Van Williams

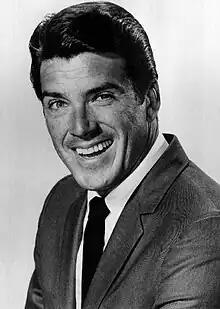
Williams as Britt Reid in "The Green Hornet" (1966).

Van Zandt Jarvis Williams (February 27, 1934 – November 28, 2016) was an American actor best known for his leading role as Kenny Madison in both Warner Bros. television detective series "Bourbon Street Beat" (1959–1960) and its sequel, "Surfside 6" (1960–1962). He teamed for one season with Bruce Lee as his partner Kato, in the television series "The Green Hornet", which was broadcast during the 1966–1967 season.